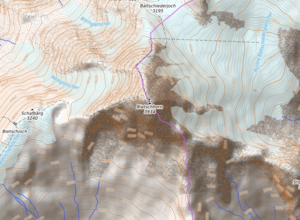
carte réalisée sur umap This map was created from OpenStreetMap project data, collected by the community. This map may be incomplete, and may contain errors. Don't rely solely on it for navigation.
Le Bietschhorn, surnommé « le Roi du Valais », est un sommet du massif des Alpes bernoises à 3 934 m d'altitude, dans le canton du Valais en Suisse. Sa voie d'accès se fait par le refuge Baltschiederklause.